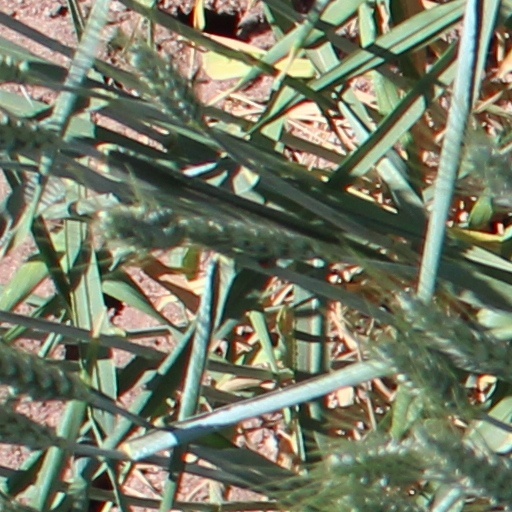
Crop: wheat